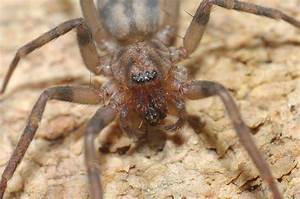
Label: spider